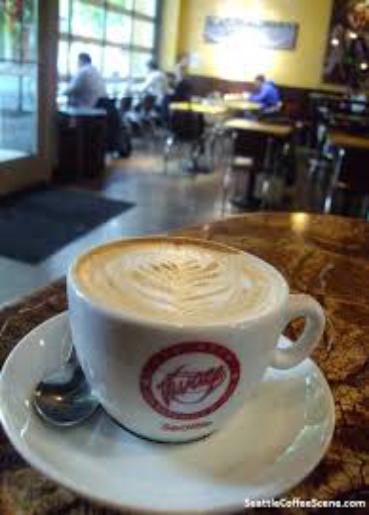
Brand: Espresso Vivace
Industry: Food